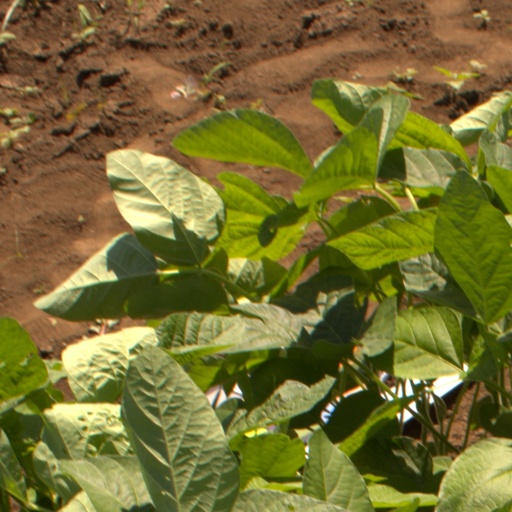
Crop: soybean